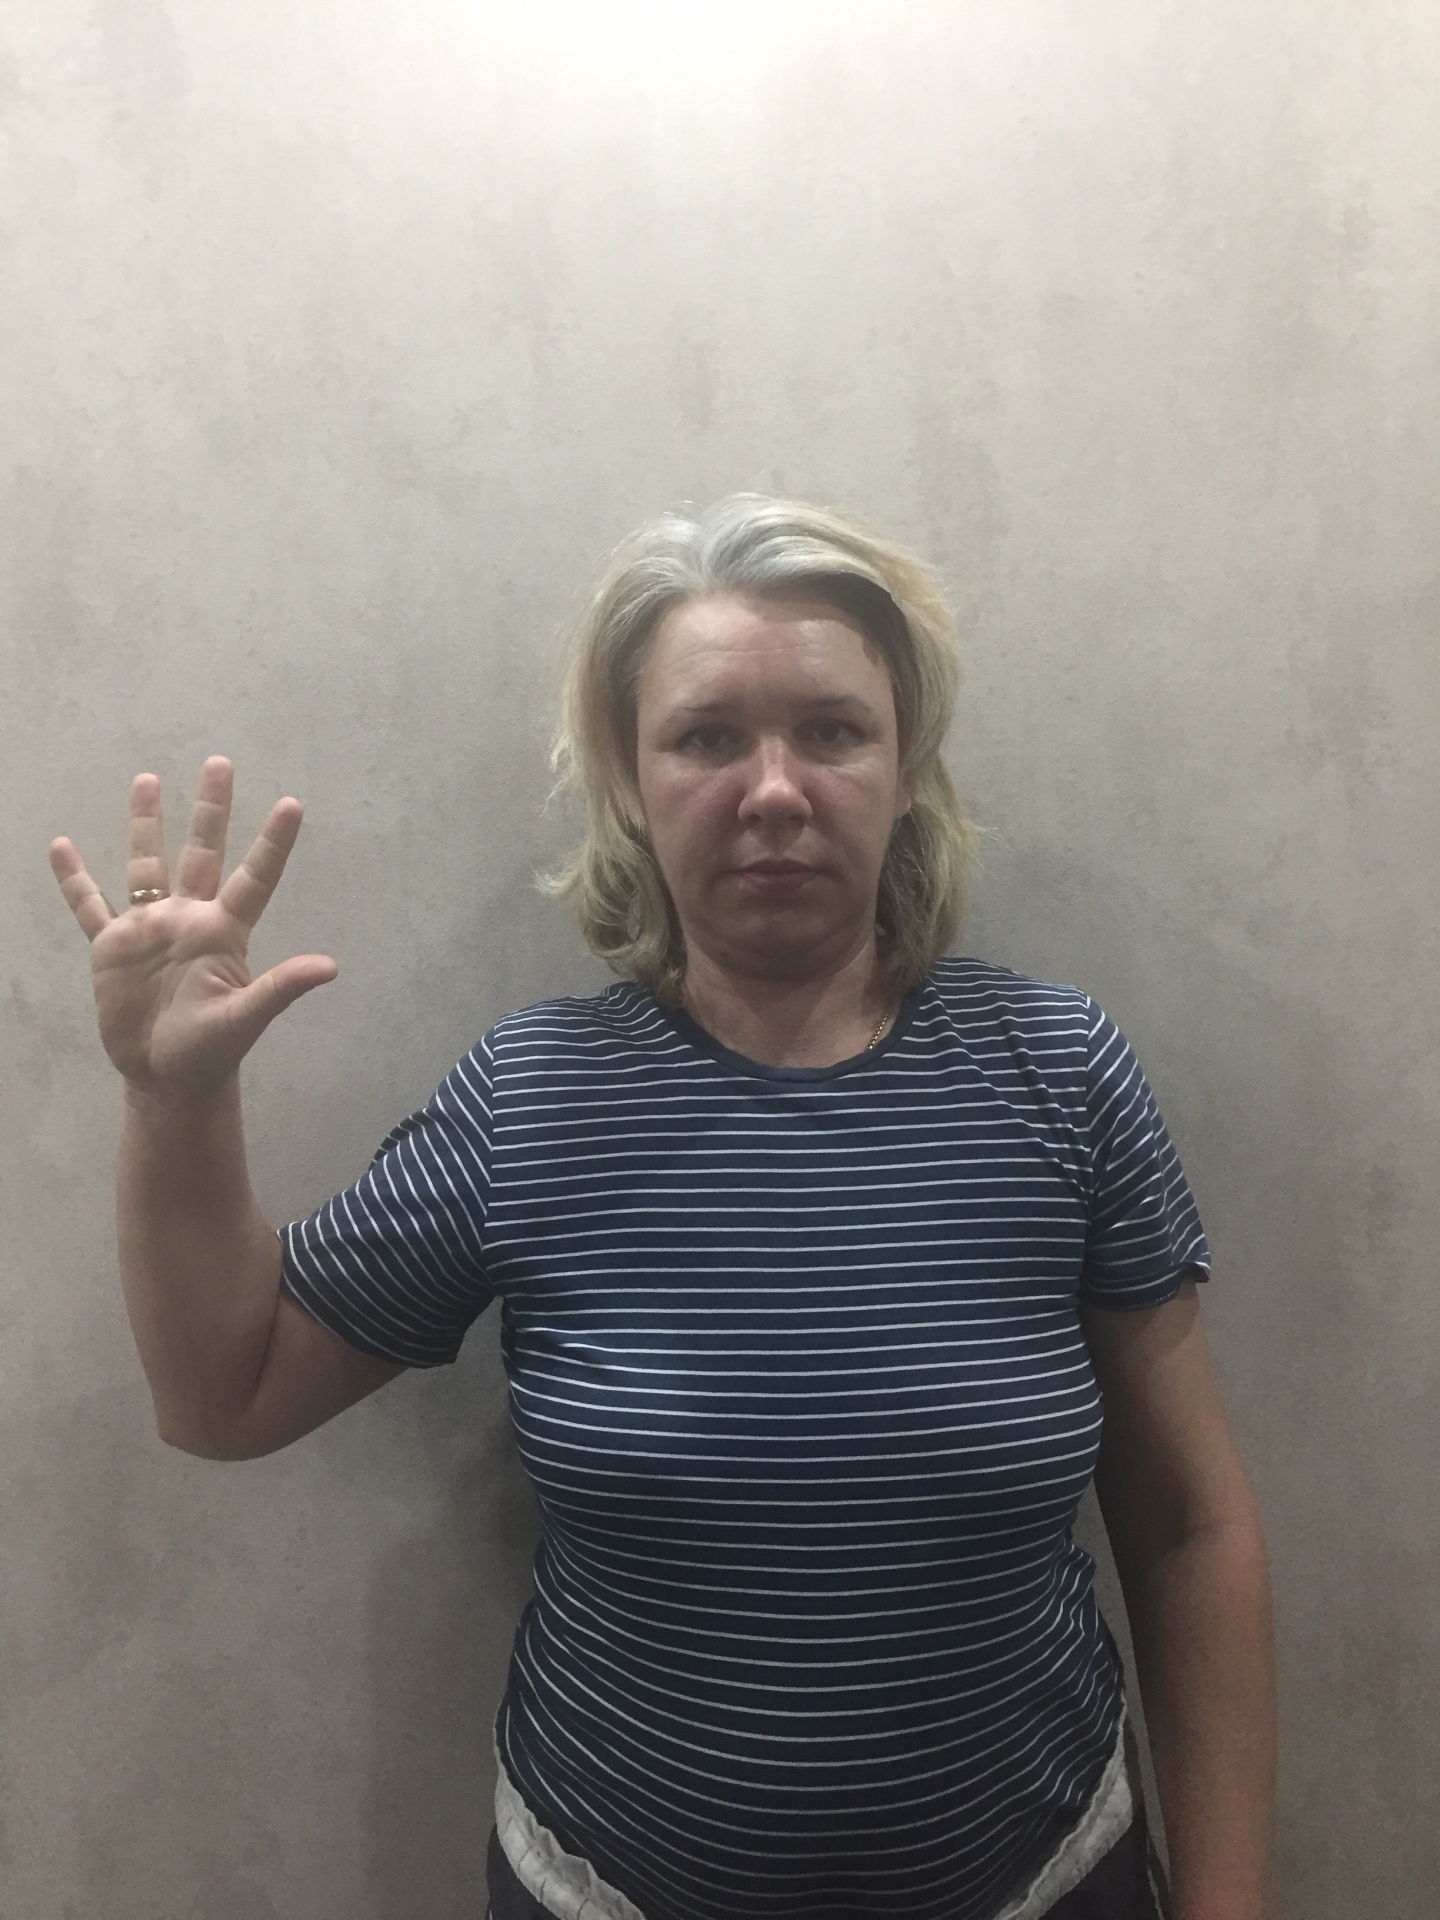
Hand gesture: palm